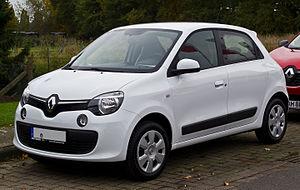
La Twingo III est un modèle de petite citadine du constructeur automobile français Renault présenté le 13 février 2014 et exposé au public le 4 mars au salon de l'automobile de Genève, puis commercialisé à partir du 1ᵉʳ septembre 2014. Elle remplace la seconde génération de Twingo, commercialisée de 2007 à 2014, qui est la mini citadine la plus vendue en France. Elle est uniquement disponible en 5-portes et motorisée par des blocs essence. Elle est basée sur la même plateforme technique que les Smart Forfour II et Fortwo III.
La Renault Twingo est une gamme d'automobile citadine du constructeur français Renault. Elle sera lancée en 1993, puis en 2007 et renouvelée depuis 2014. Une version électrique nommée Twingo ZE est présentée peu avant le Salon de l'automobile de Genève 2020.